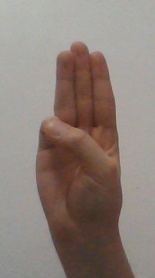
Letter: thaa